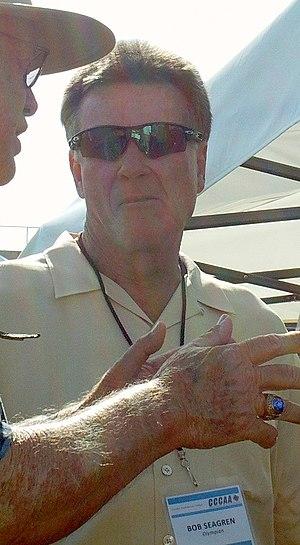
Robert « Bob » Seagren est un athlète américain spécialiste du saut à la perche.